Beatitudes

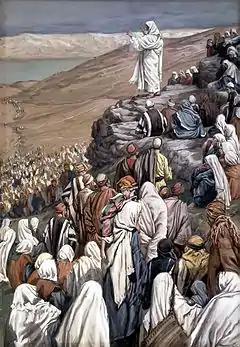
James Tissot, "The Beatitudes Sermon", c. 1890, Brooklyn Museum

The Beatitudes are blessings recounted by Jesus in Matthew 5:3–10 within the Sermon on the Mount in the Gospel of Matthew, and four in the Sermon on the Plain in the Gospel of Luke, followed by four woes which mirror the blessings.